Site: brandenburg
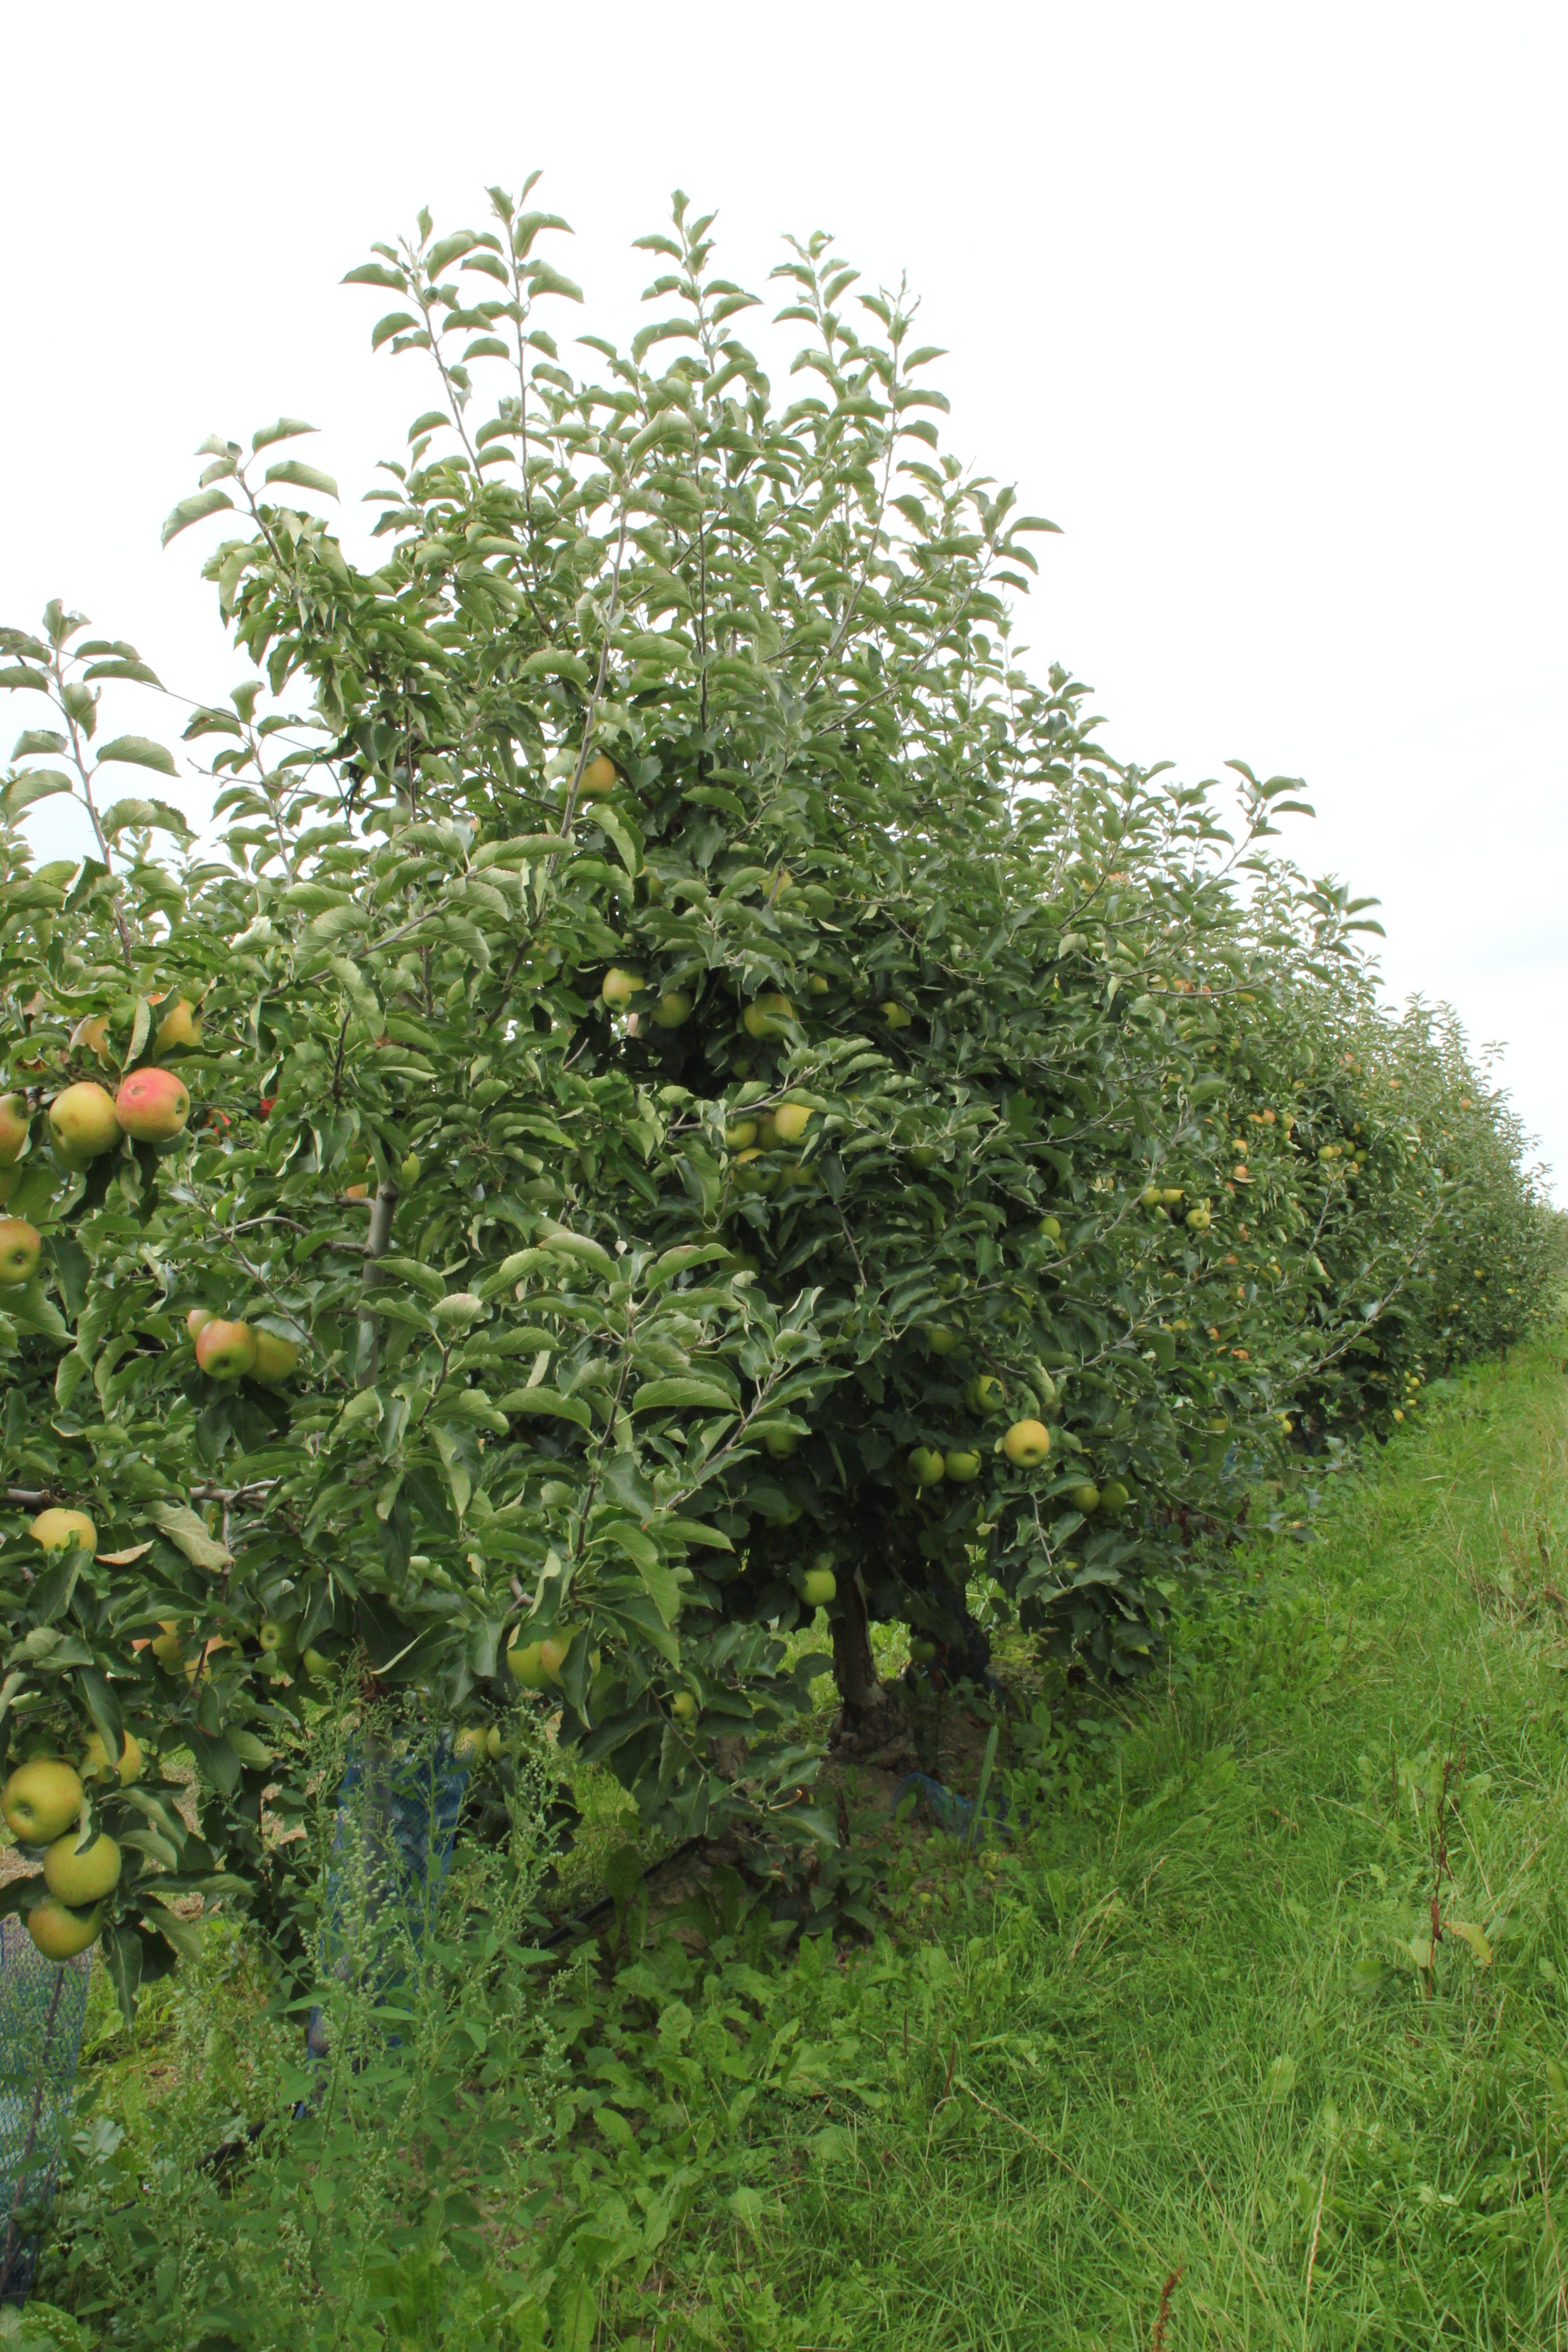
Growth stage (BBCH 87): Maturity of fruit and seed